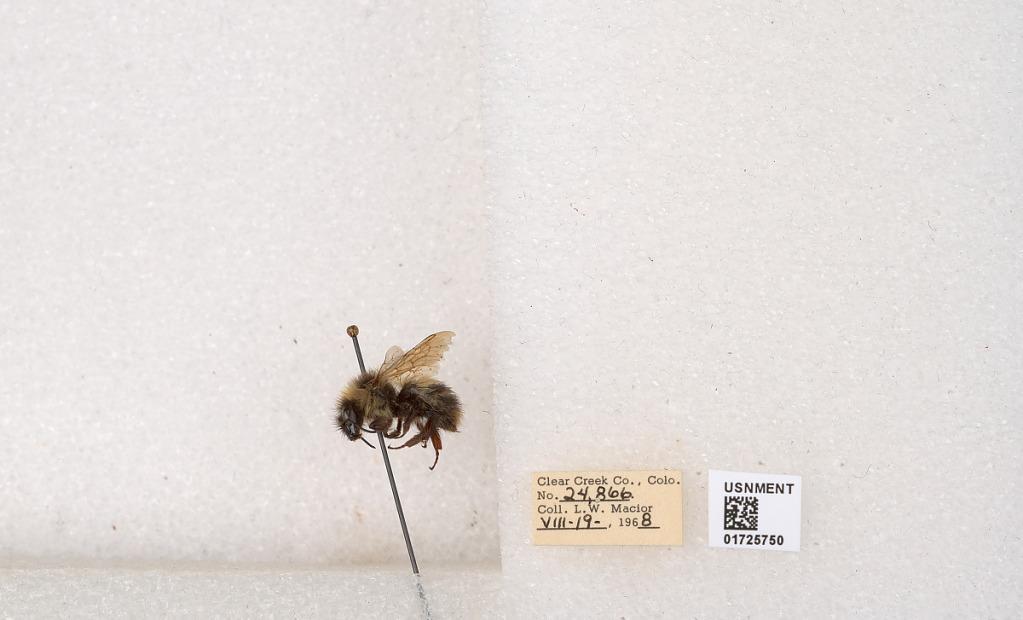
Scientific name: Bombus kirbyellus
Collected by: L. Macior
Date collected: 1968-8-19
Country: United States
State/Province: Colorado
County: Clear Creek
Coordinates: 39.6891, -105.644